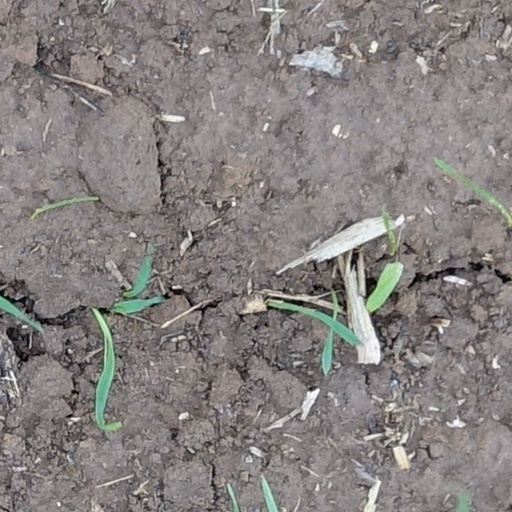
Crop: wheat